Chris Volstad

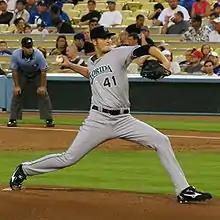
Volstad with the Florida Marlins in 2008

Christopher Kenneth Volstad (born September 23, 1986) is an American former professional baseball pitcher. He is a 2005 graduate of Palm Beach Gardens High School. He played in Major League Baseball (MLB) for the Florida Marlins, Chicago Cubs, Colorado Rockies, Pittsburgh Pirates, and Chicago White Sox, and in the KBO League for the Doosan Bears.